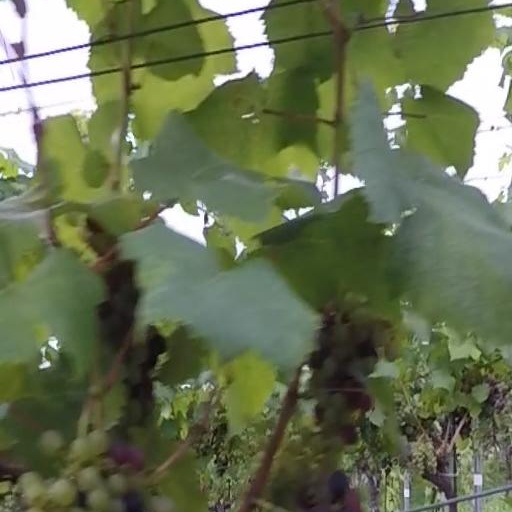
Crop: grape